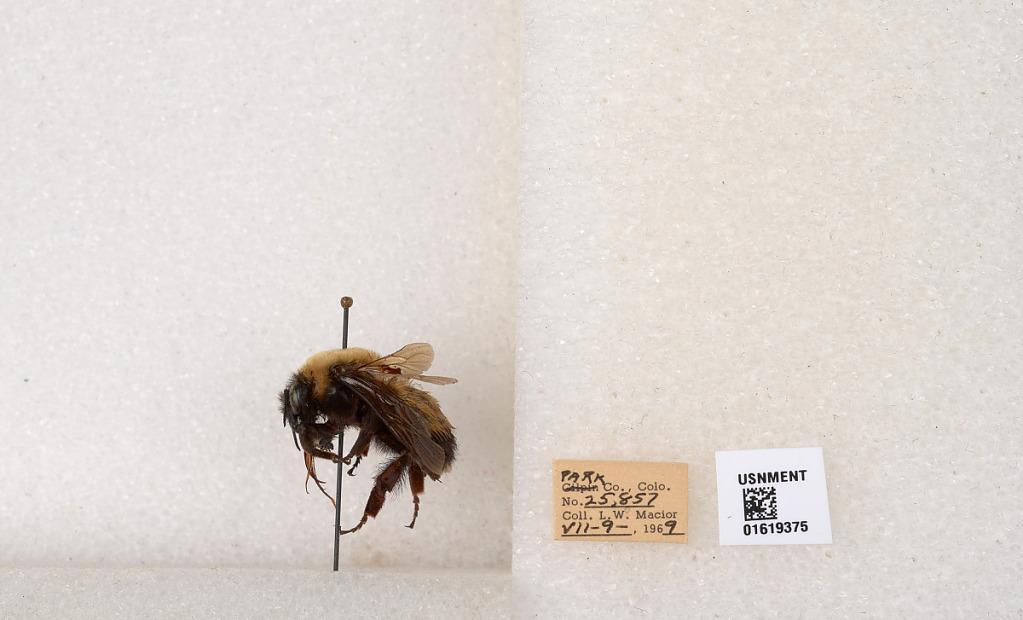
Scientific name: Bombus (Bombus) nevadensis Cresson